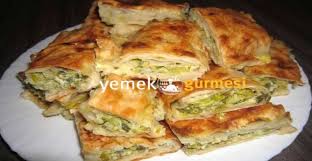
Yemek: borek